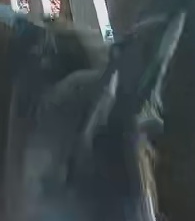
Face region: ears (position_of_ears)
Pain indicator: not_present